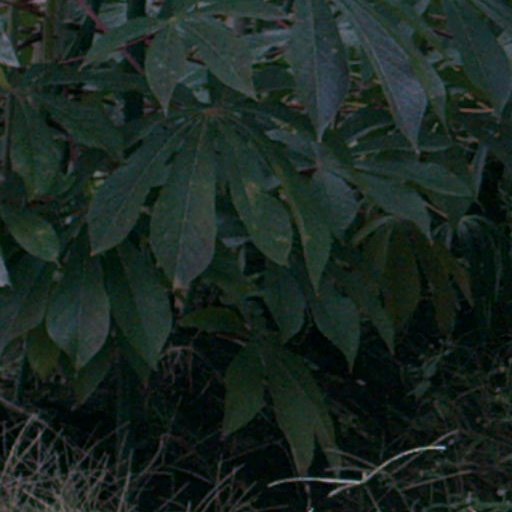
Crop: cassava